Elena Mikhnenko

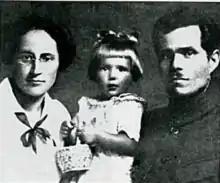
A young Elena (center) with her mother Halyna Kuzmenko (left) and her father Nestor Makhno (right)

By 1925, the family had arrived in Paris, where Elena lived for most of her formative years, helping out in her mother's grocery store in Vincennes. The strain of life in exile caused the family to quickly fall apart, with Makhno and Kuzmenko frequently separating. Elena spent most of her early years with her mother, rarely ever getting a chance to connect with her father. The families of French anarchists often looked after the young Elena, giving her the Francised pet name of "Lucie". She thus grew up speaking the French language, eventually forgetting how to speak Russian and never even learning how to speak Ukrainian.